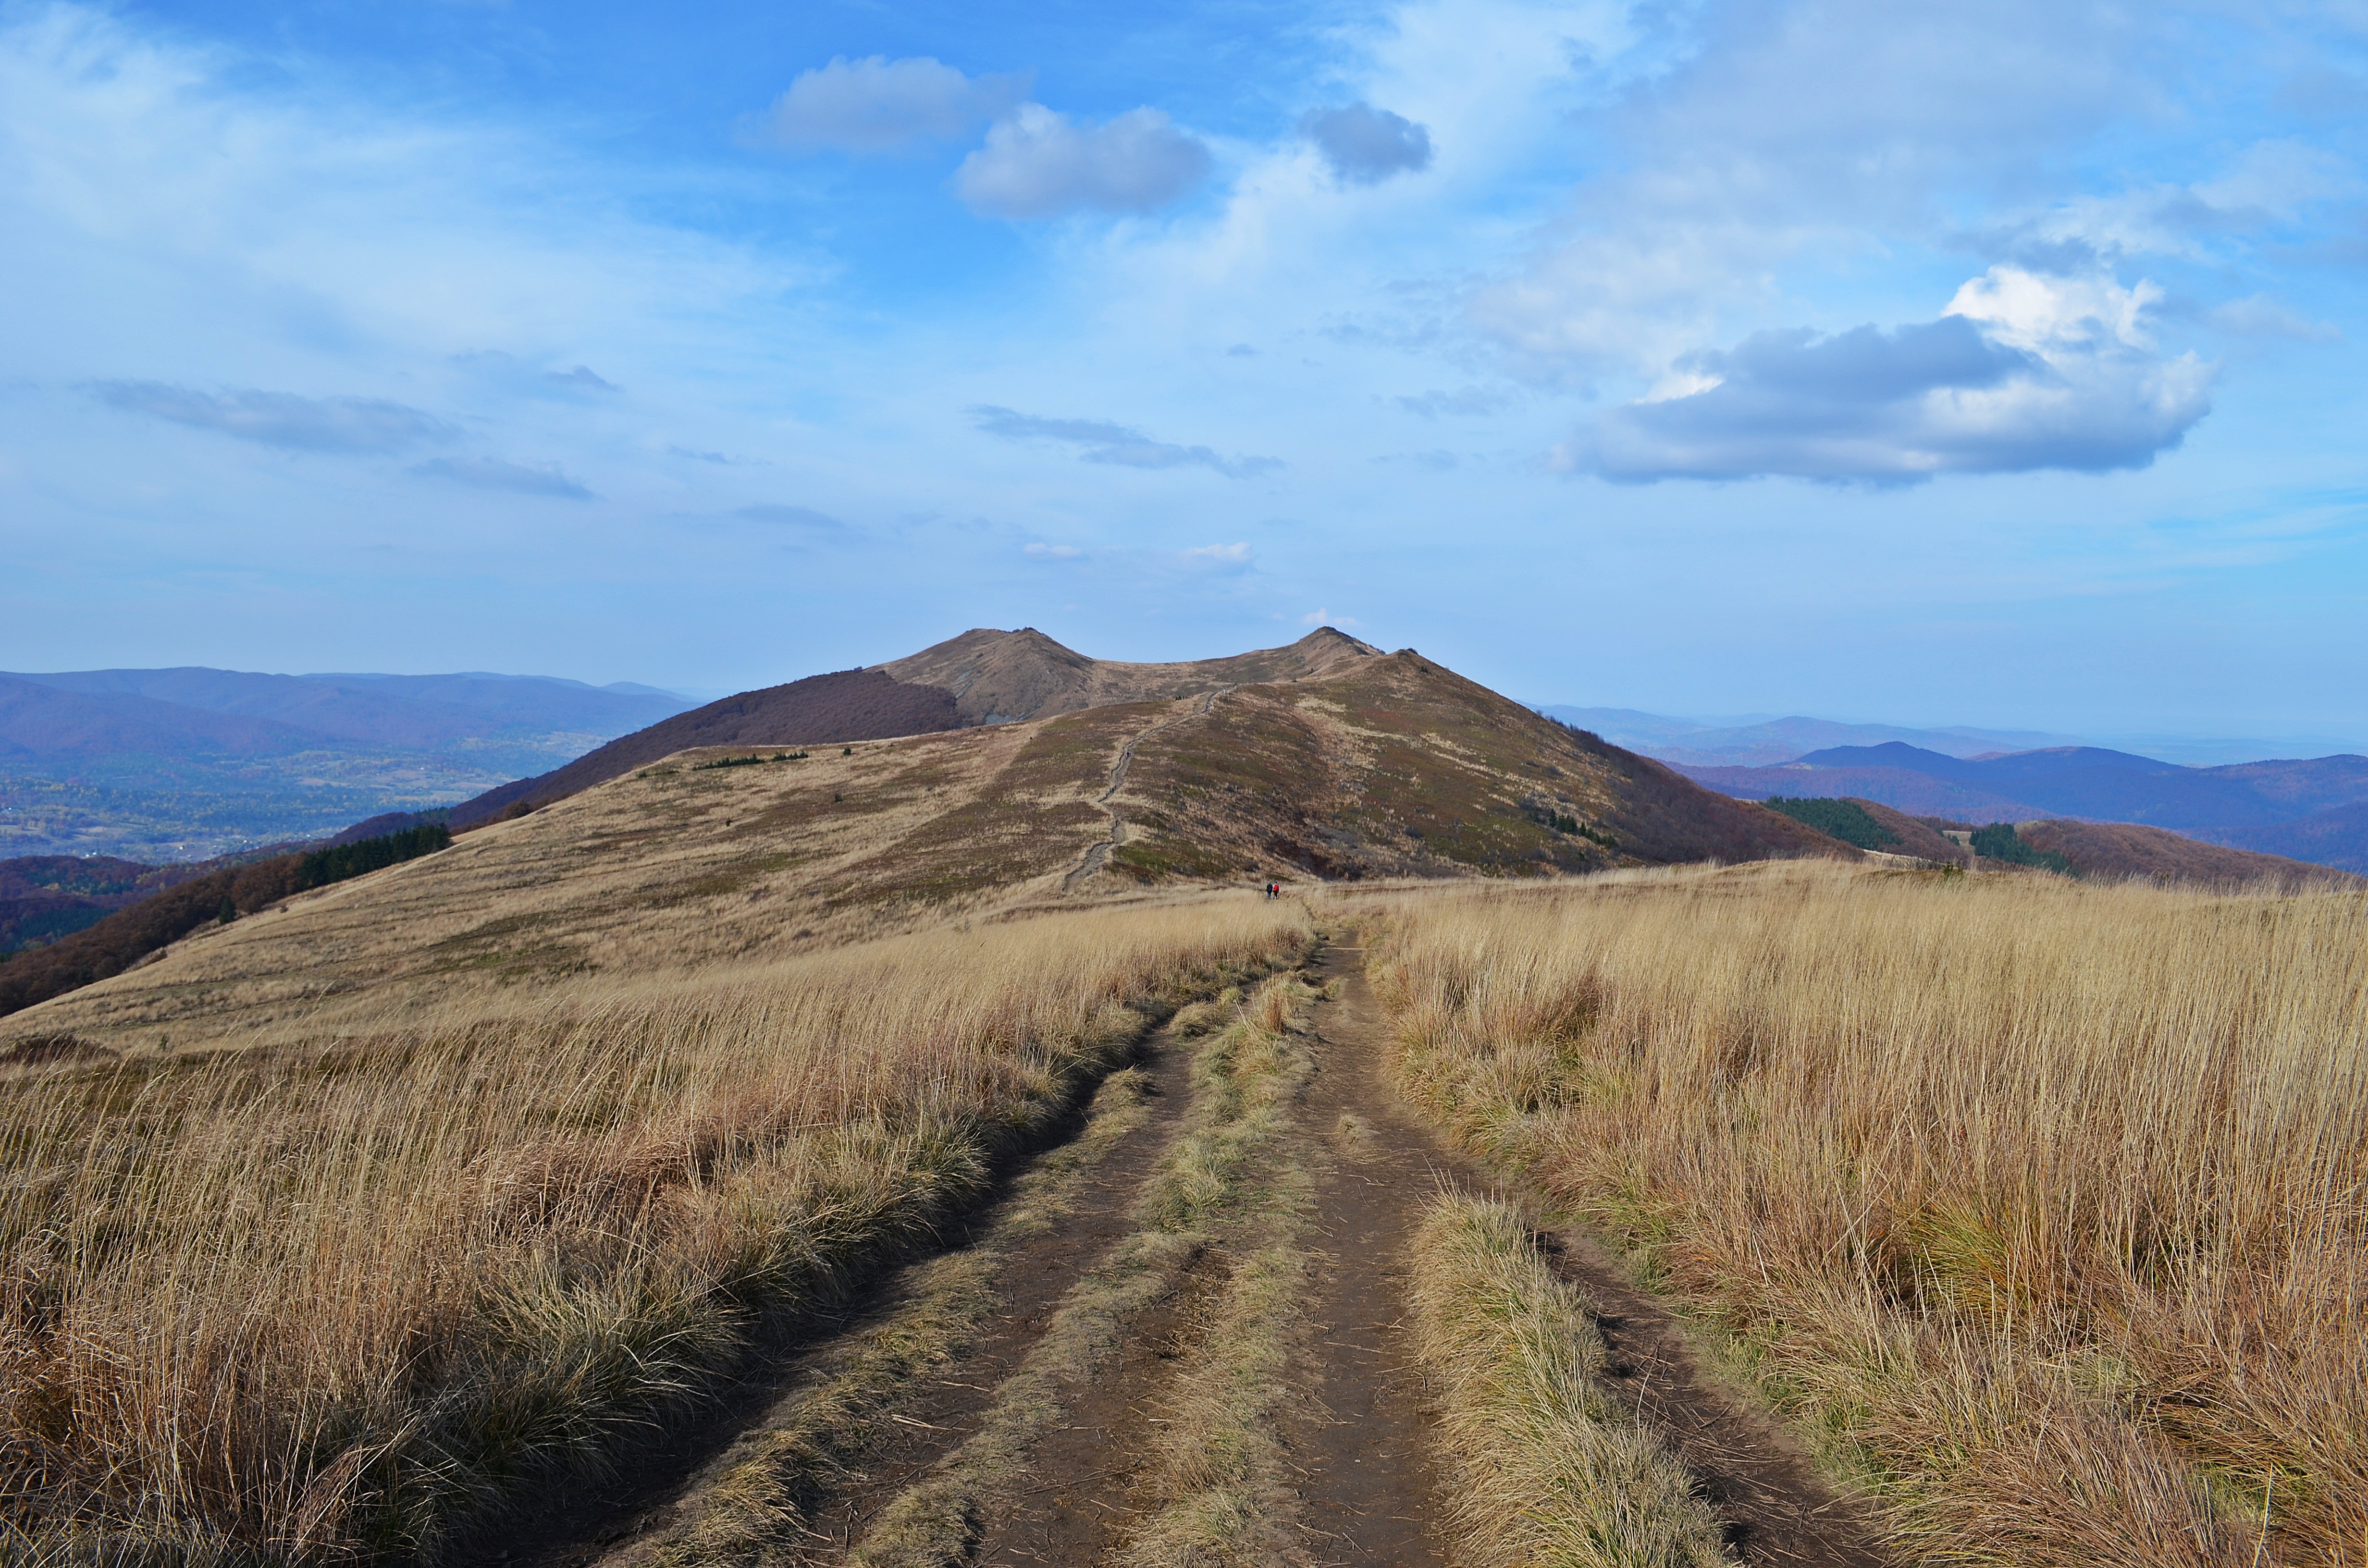
landscape, tree, nature, forest, wilderness, mountain, sky, trail, field, meadow, prairie, hill, view, panorama, travel, dirt road, green, autumn, holiday, blue, colorful, tourism, ridge, plain, blue sky, top view, sunny, colors, holidays, mountains, grassland, badlands, poland, plateau, fell, loch, time of year, ecosystem, steppe, tops, the silence, peace of mind, rural area, landform, bieszczady, the horizon, geographical feature, mountainous landforms